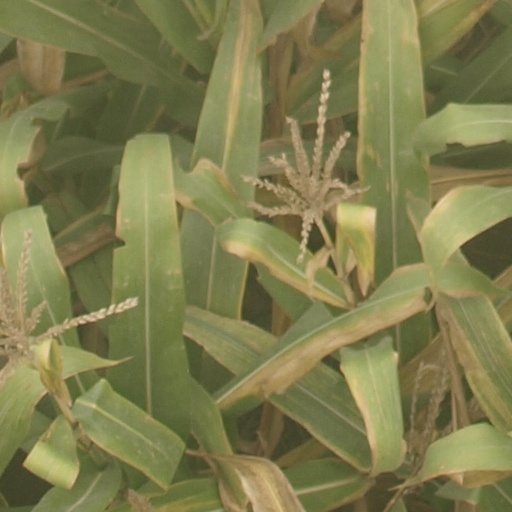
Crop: maize; corn